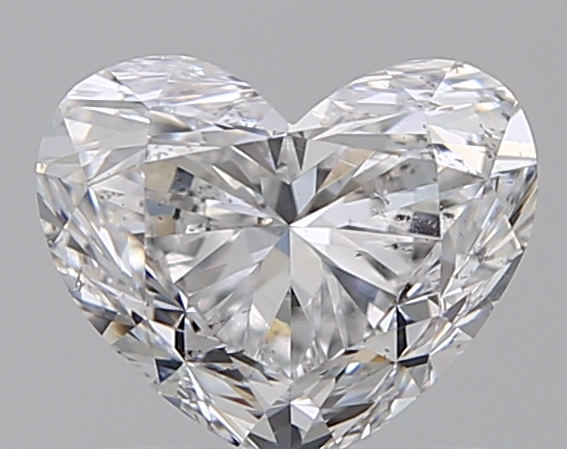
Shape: heart
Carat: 1.01
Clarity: SI1
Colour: D
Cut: GD
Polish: EX
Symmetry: VG
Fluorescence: F
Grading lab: GIA
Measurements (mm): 5.57 x 6.78 x 4.12